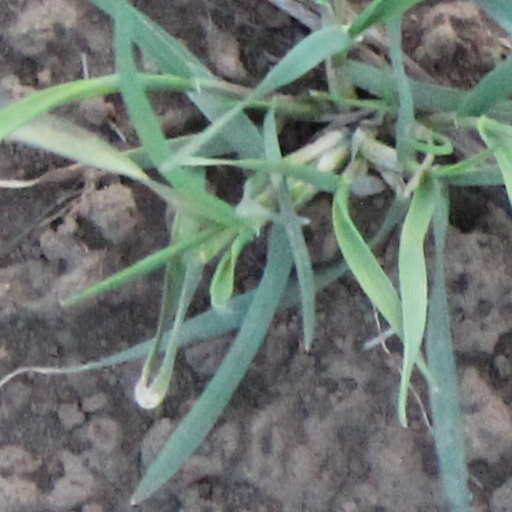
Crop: wheat